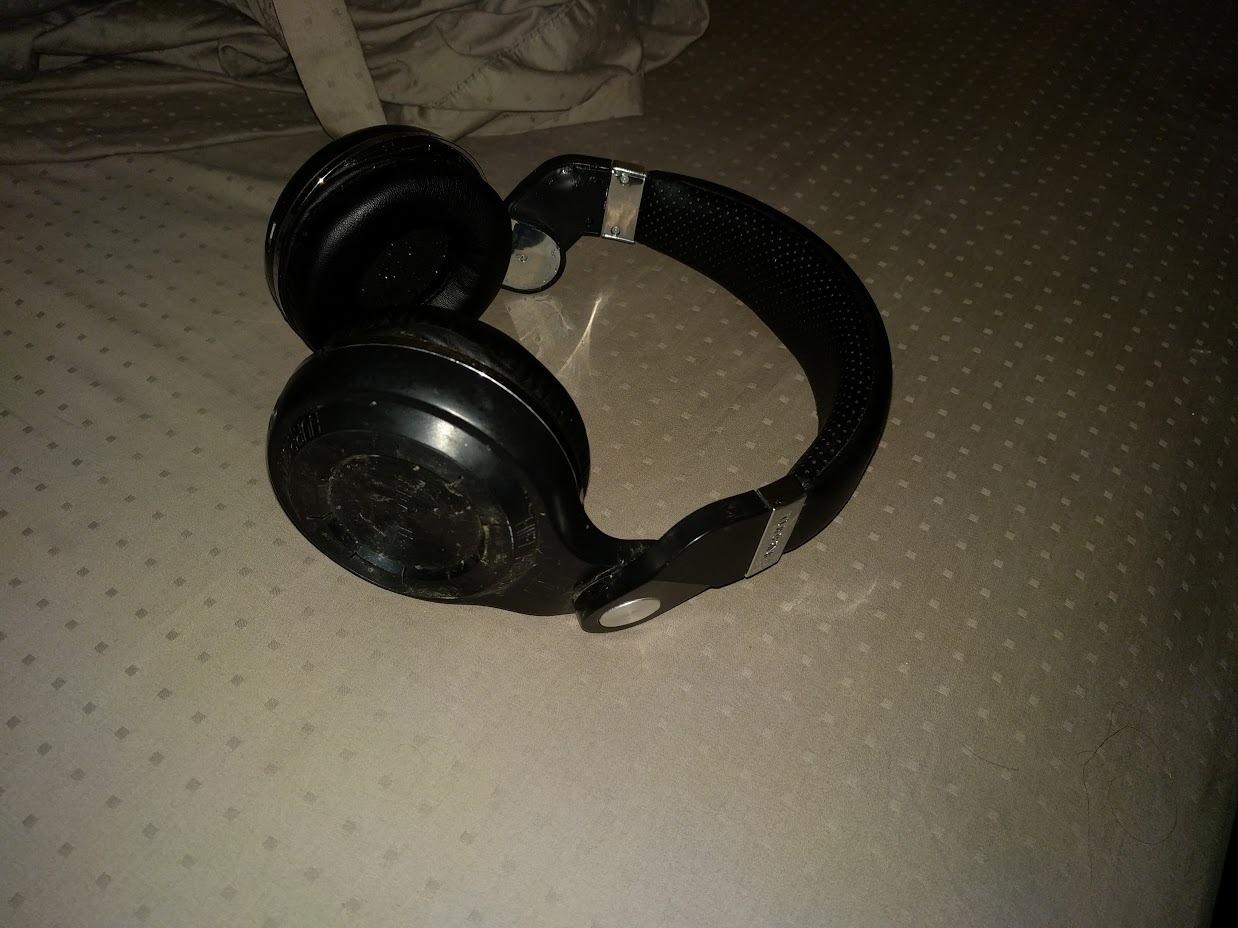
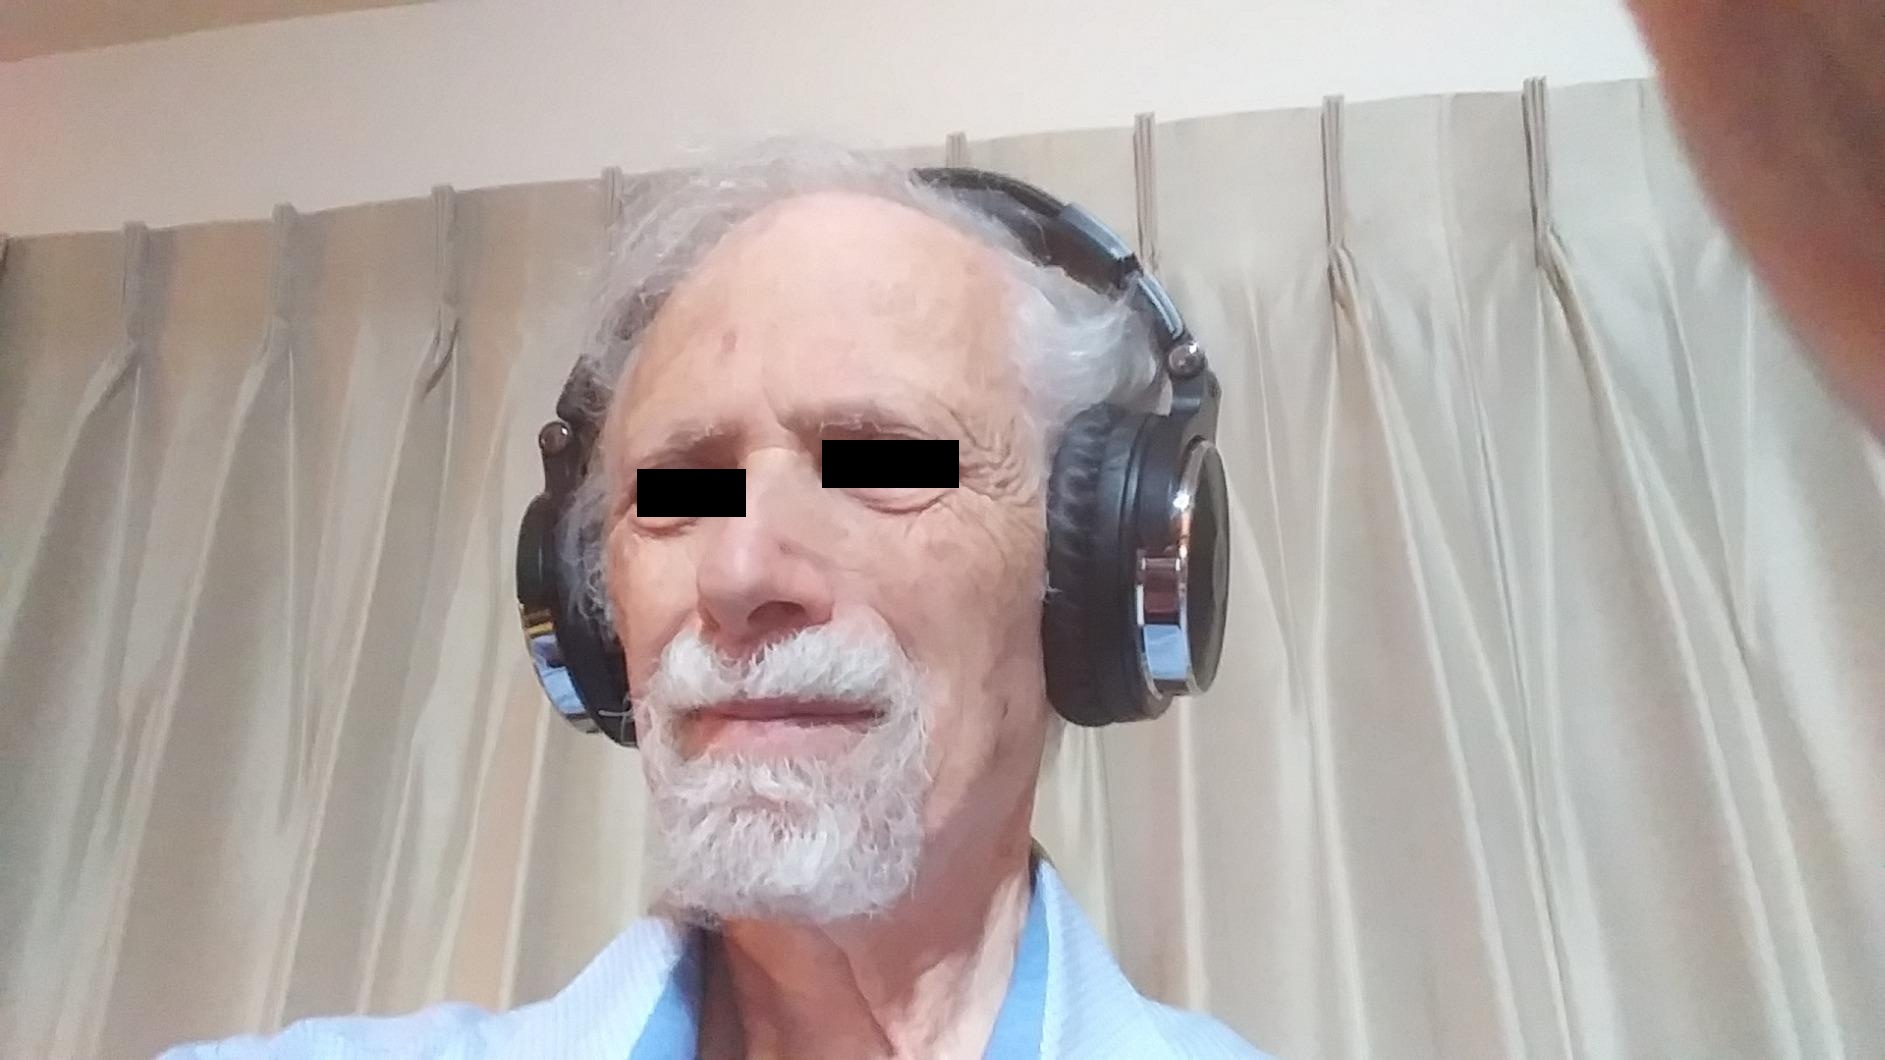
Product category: headphones
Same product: no